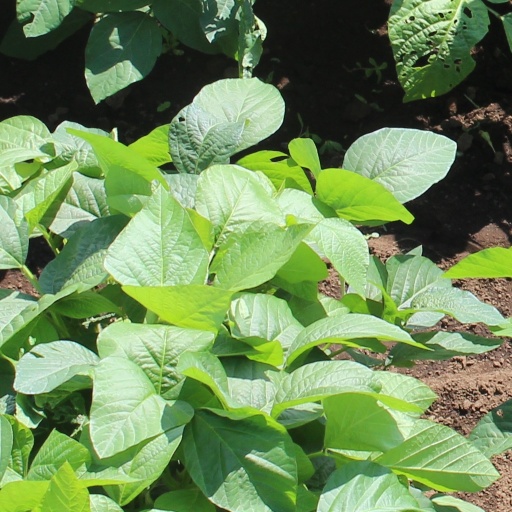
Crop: soybean